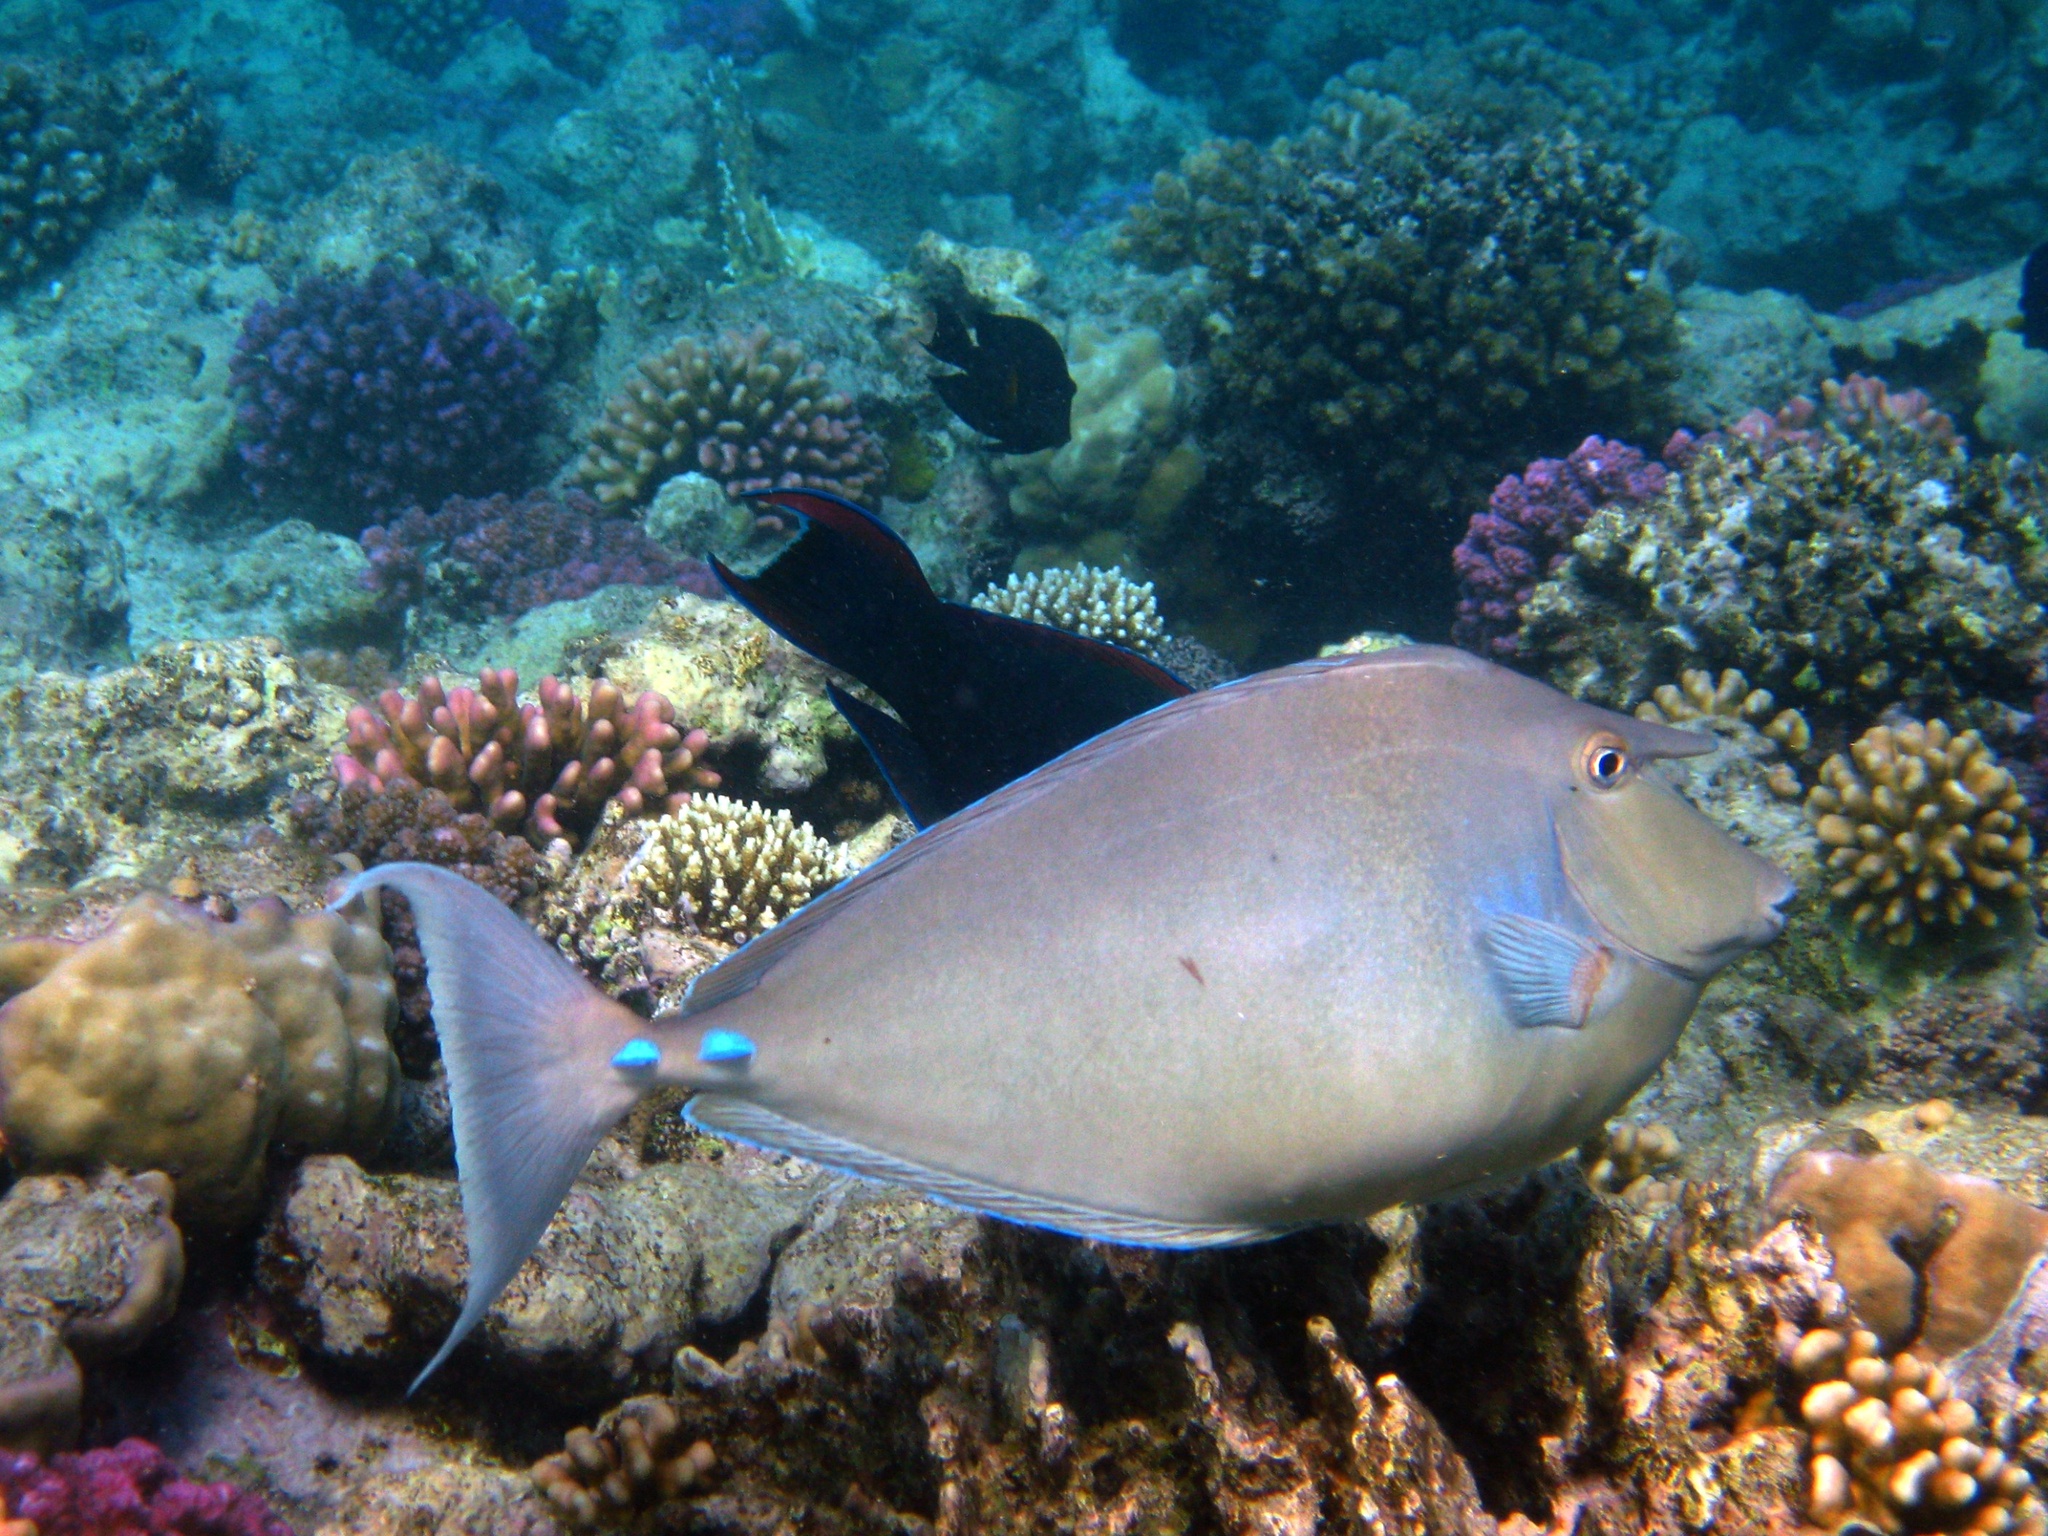
Naso unicornis (Bluespine Unicornfish)